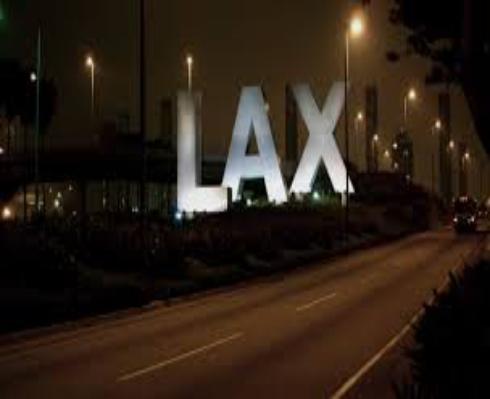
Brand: Los Angeles International Airport
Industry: Transportation